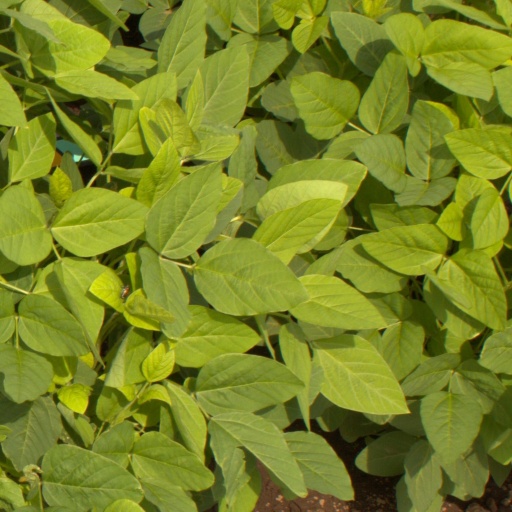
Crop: soybean